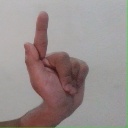
अक्षर: ळ